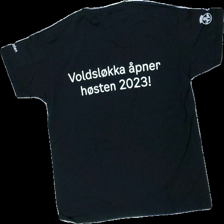
View: back
Type: T-shirt
Category: Unisex
Brand: Not in the list
Brand text on label: Fruit of tle loom
Colors: Black, Blue, Red, Multicolor
Material: 100% Cotton
Pattern: Other
Cut: Regular, C-collar
Size: 140
Season: All
Price range: 50-100
Recommended usage: Reuse
Description: black t-shirt with print